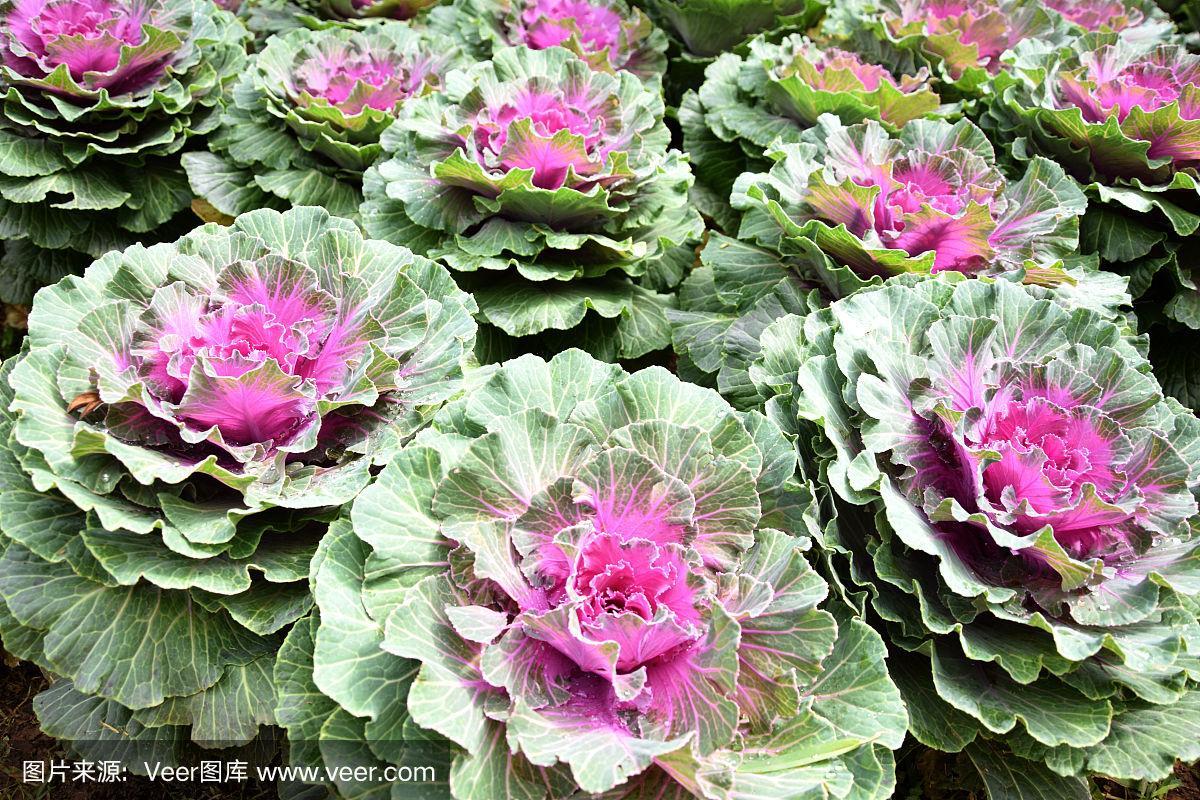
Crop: unknown
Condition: cabbage